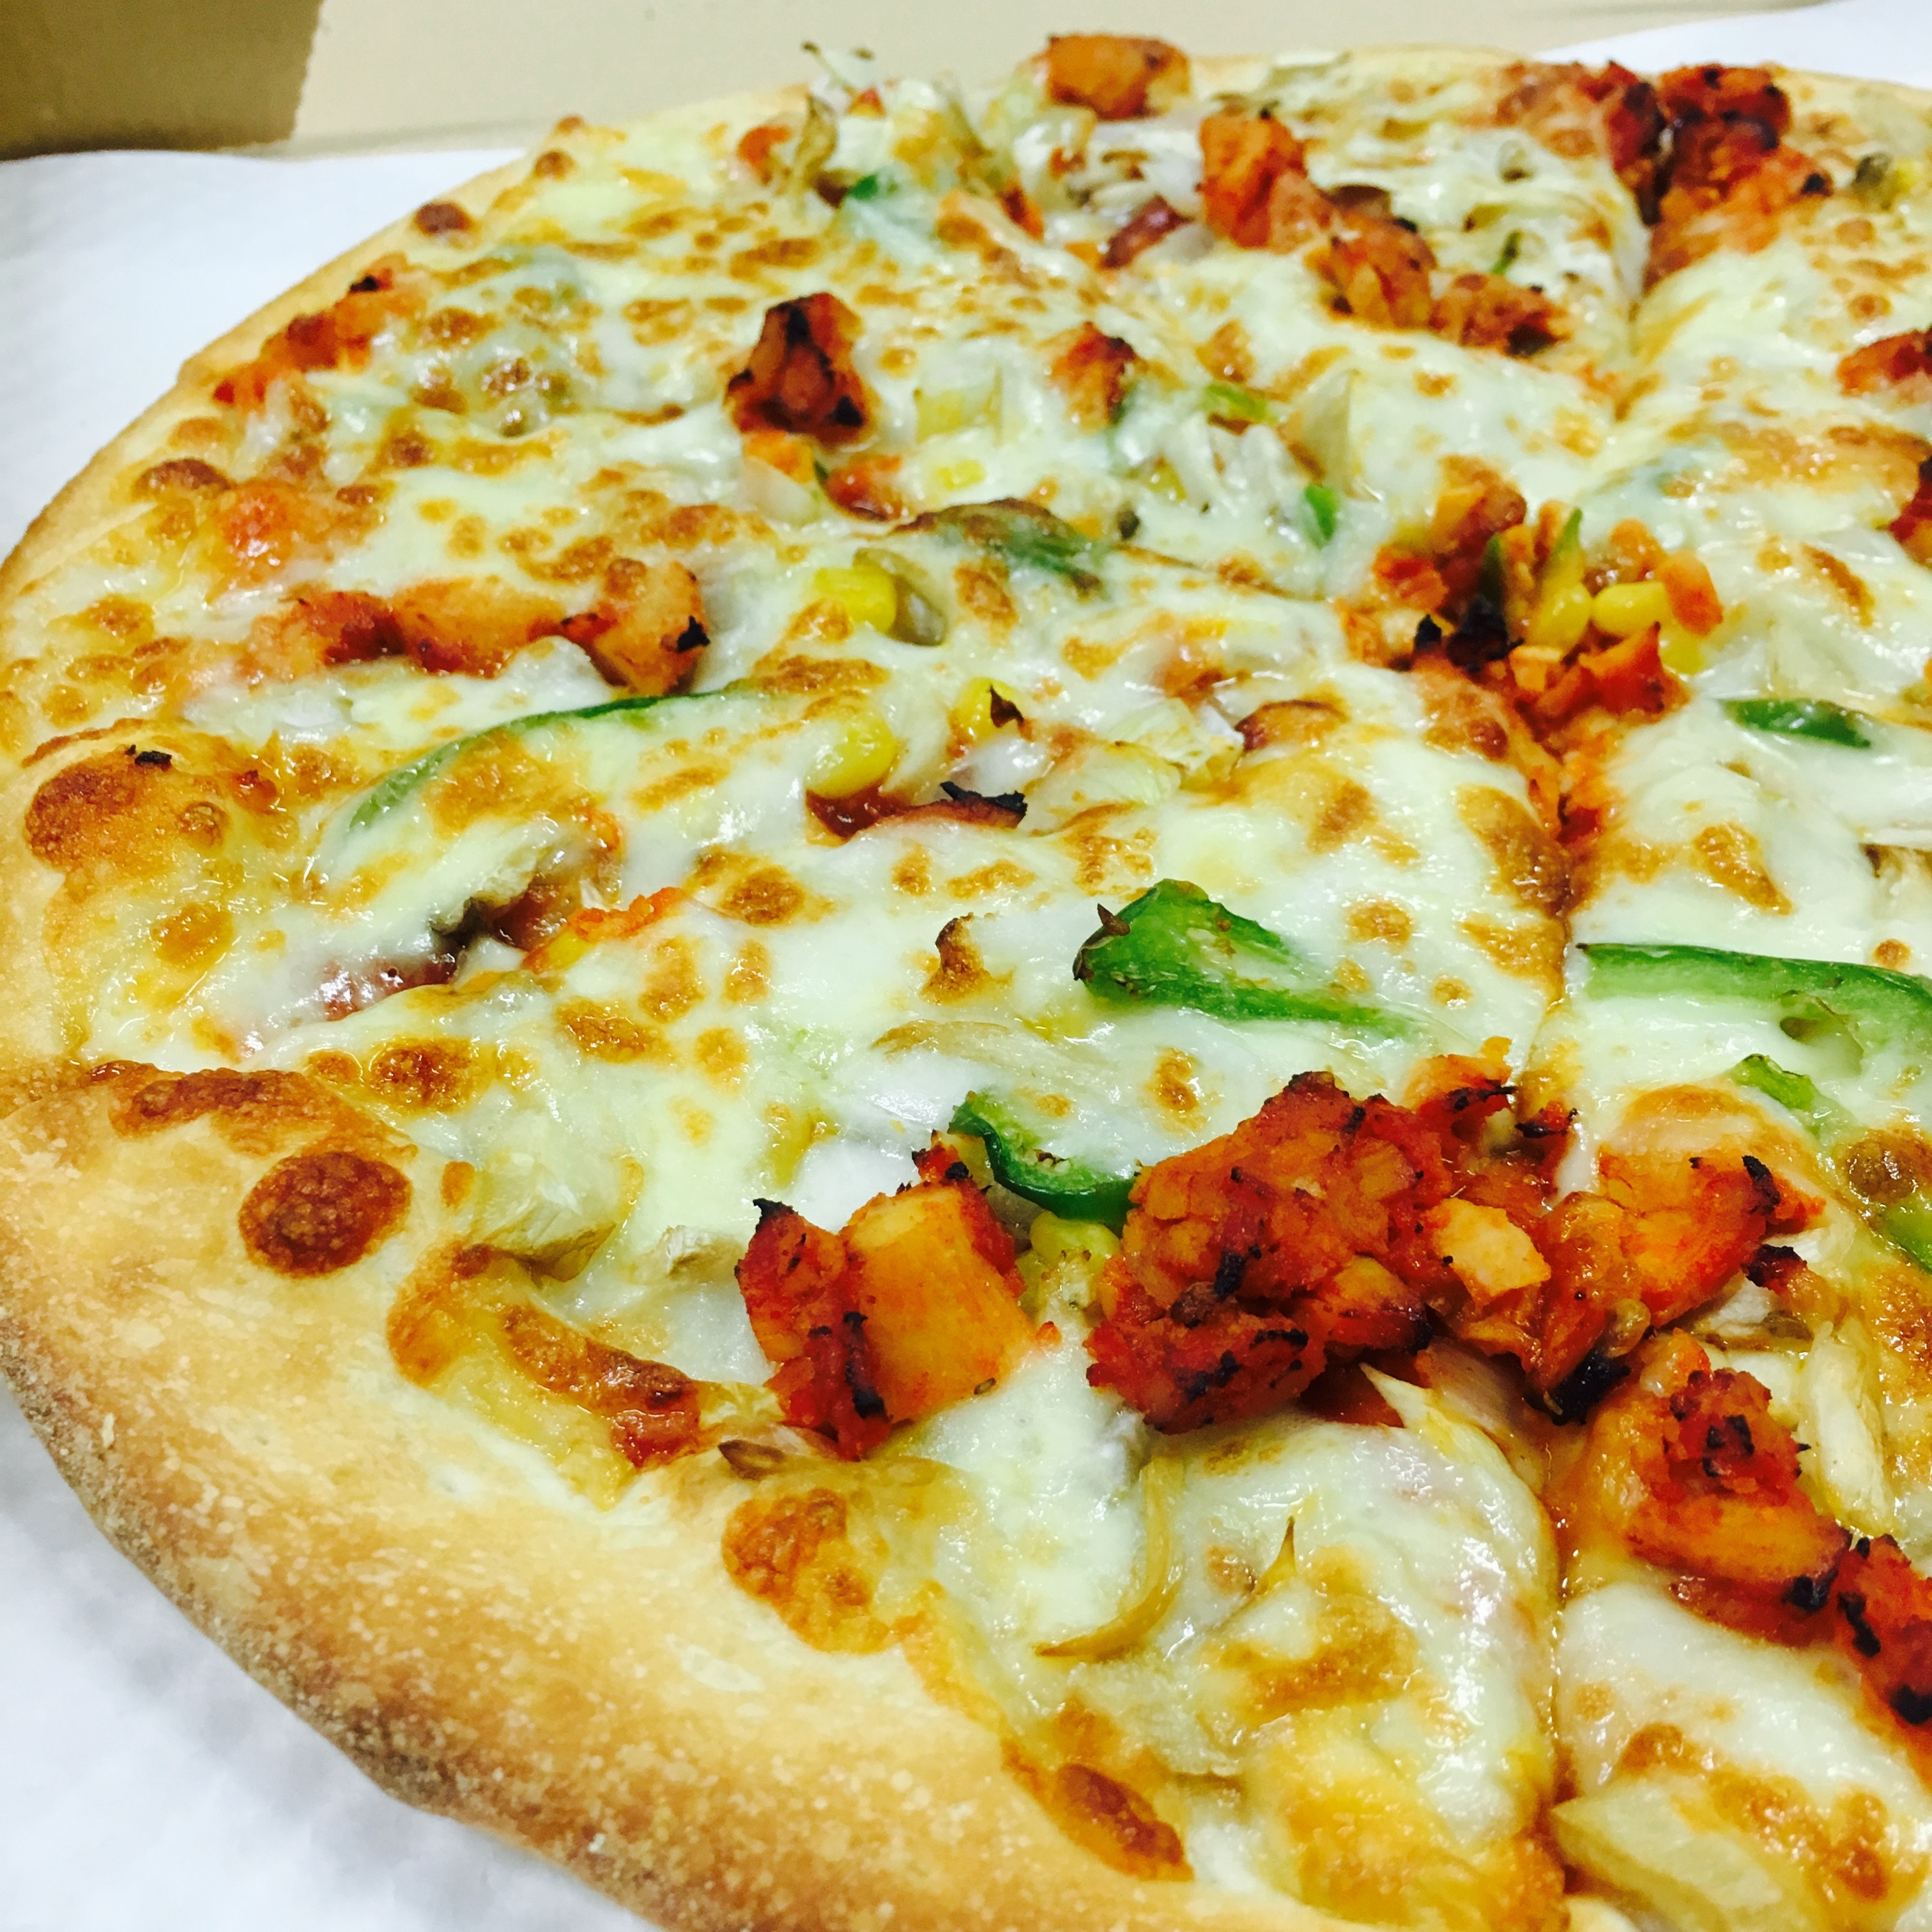
dish, meal, food, produce, vegetable, italy, breakfast, meat, cuisine, delicious, pizza, cheese, soft, topping, italian food, pizza cheese, european food, bulgogi, bulgogi pizza